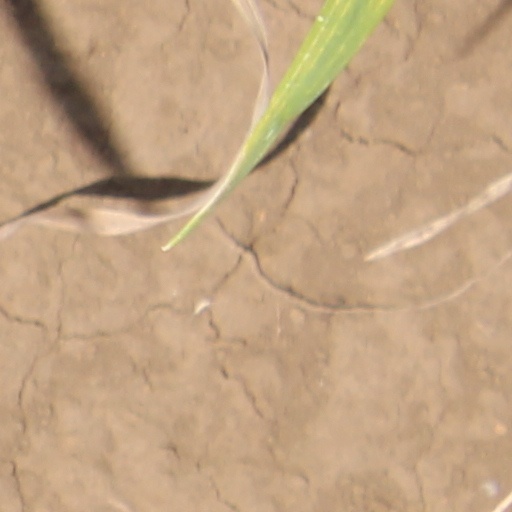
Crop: wheat